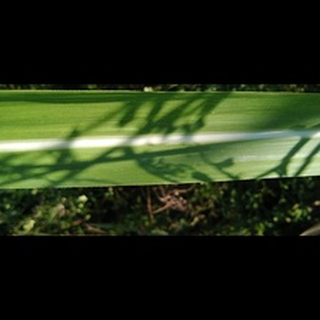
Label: healthy_sugarcane